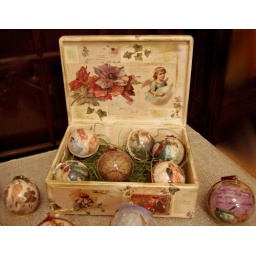
Christmas tree balls in the old chest (vintage&decoupage)